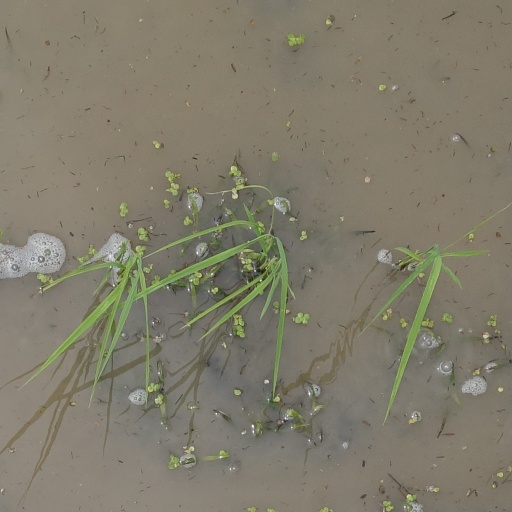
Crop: rice